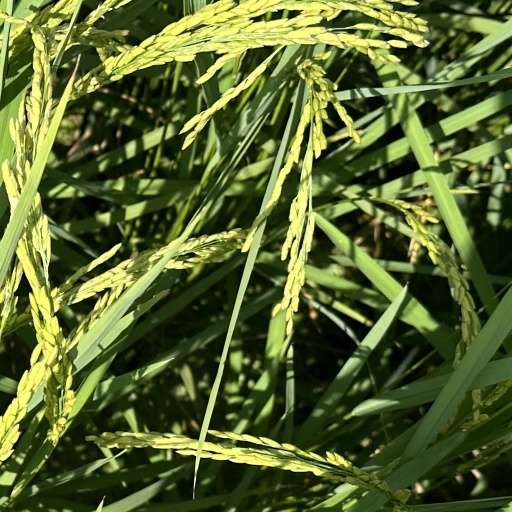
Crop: rice